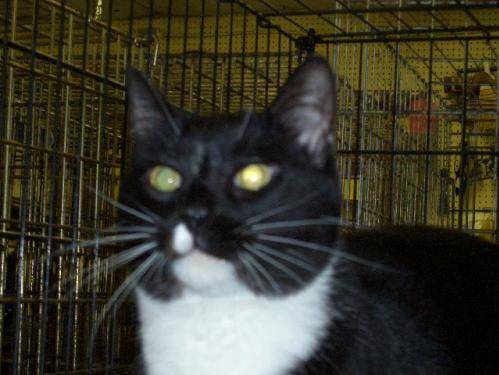
Label: cat